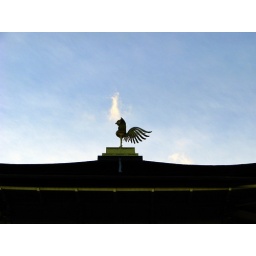
In 1950, the golden pavilion was burned down by a mentally disturbed monk. The roof was restored in 2003.